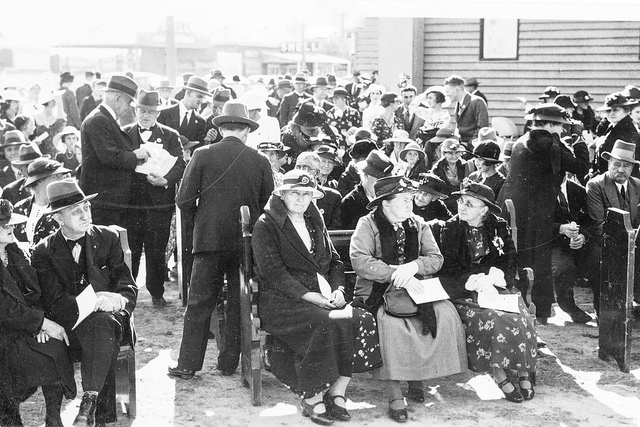
user: Given an image and a question. Answer the question in a short answer. Question: According to their attire what decade is represented? Short Answer:
assistant: 1940s